Jason Harris (marketer)

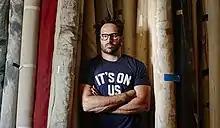
Harris in 2017

Jason Harris (born June 29, 1971 in Fairfax, Virginia) is president and CEO of Mekanism Inc., a San Francisco-based creative agency.